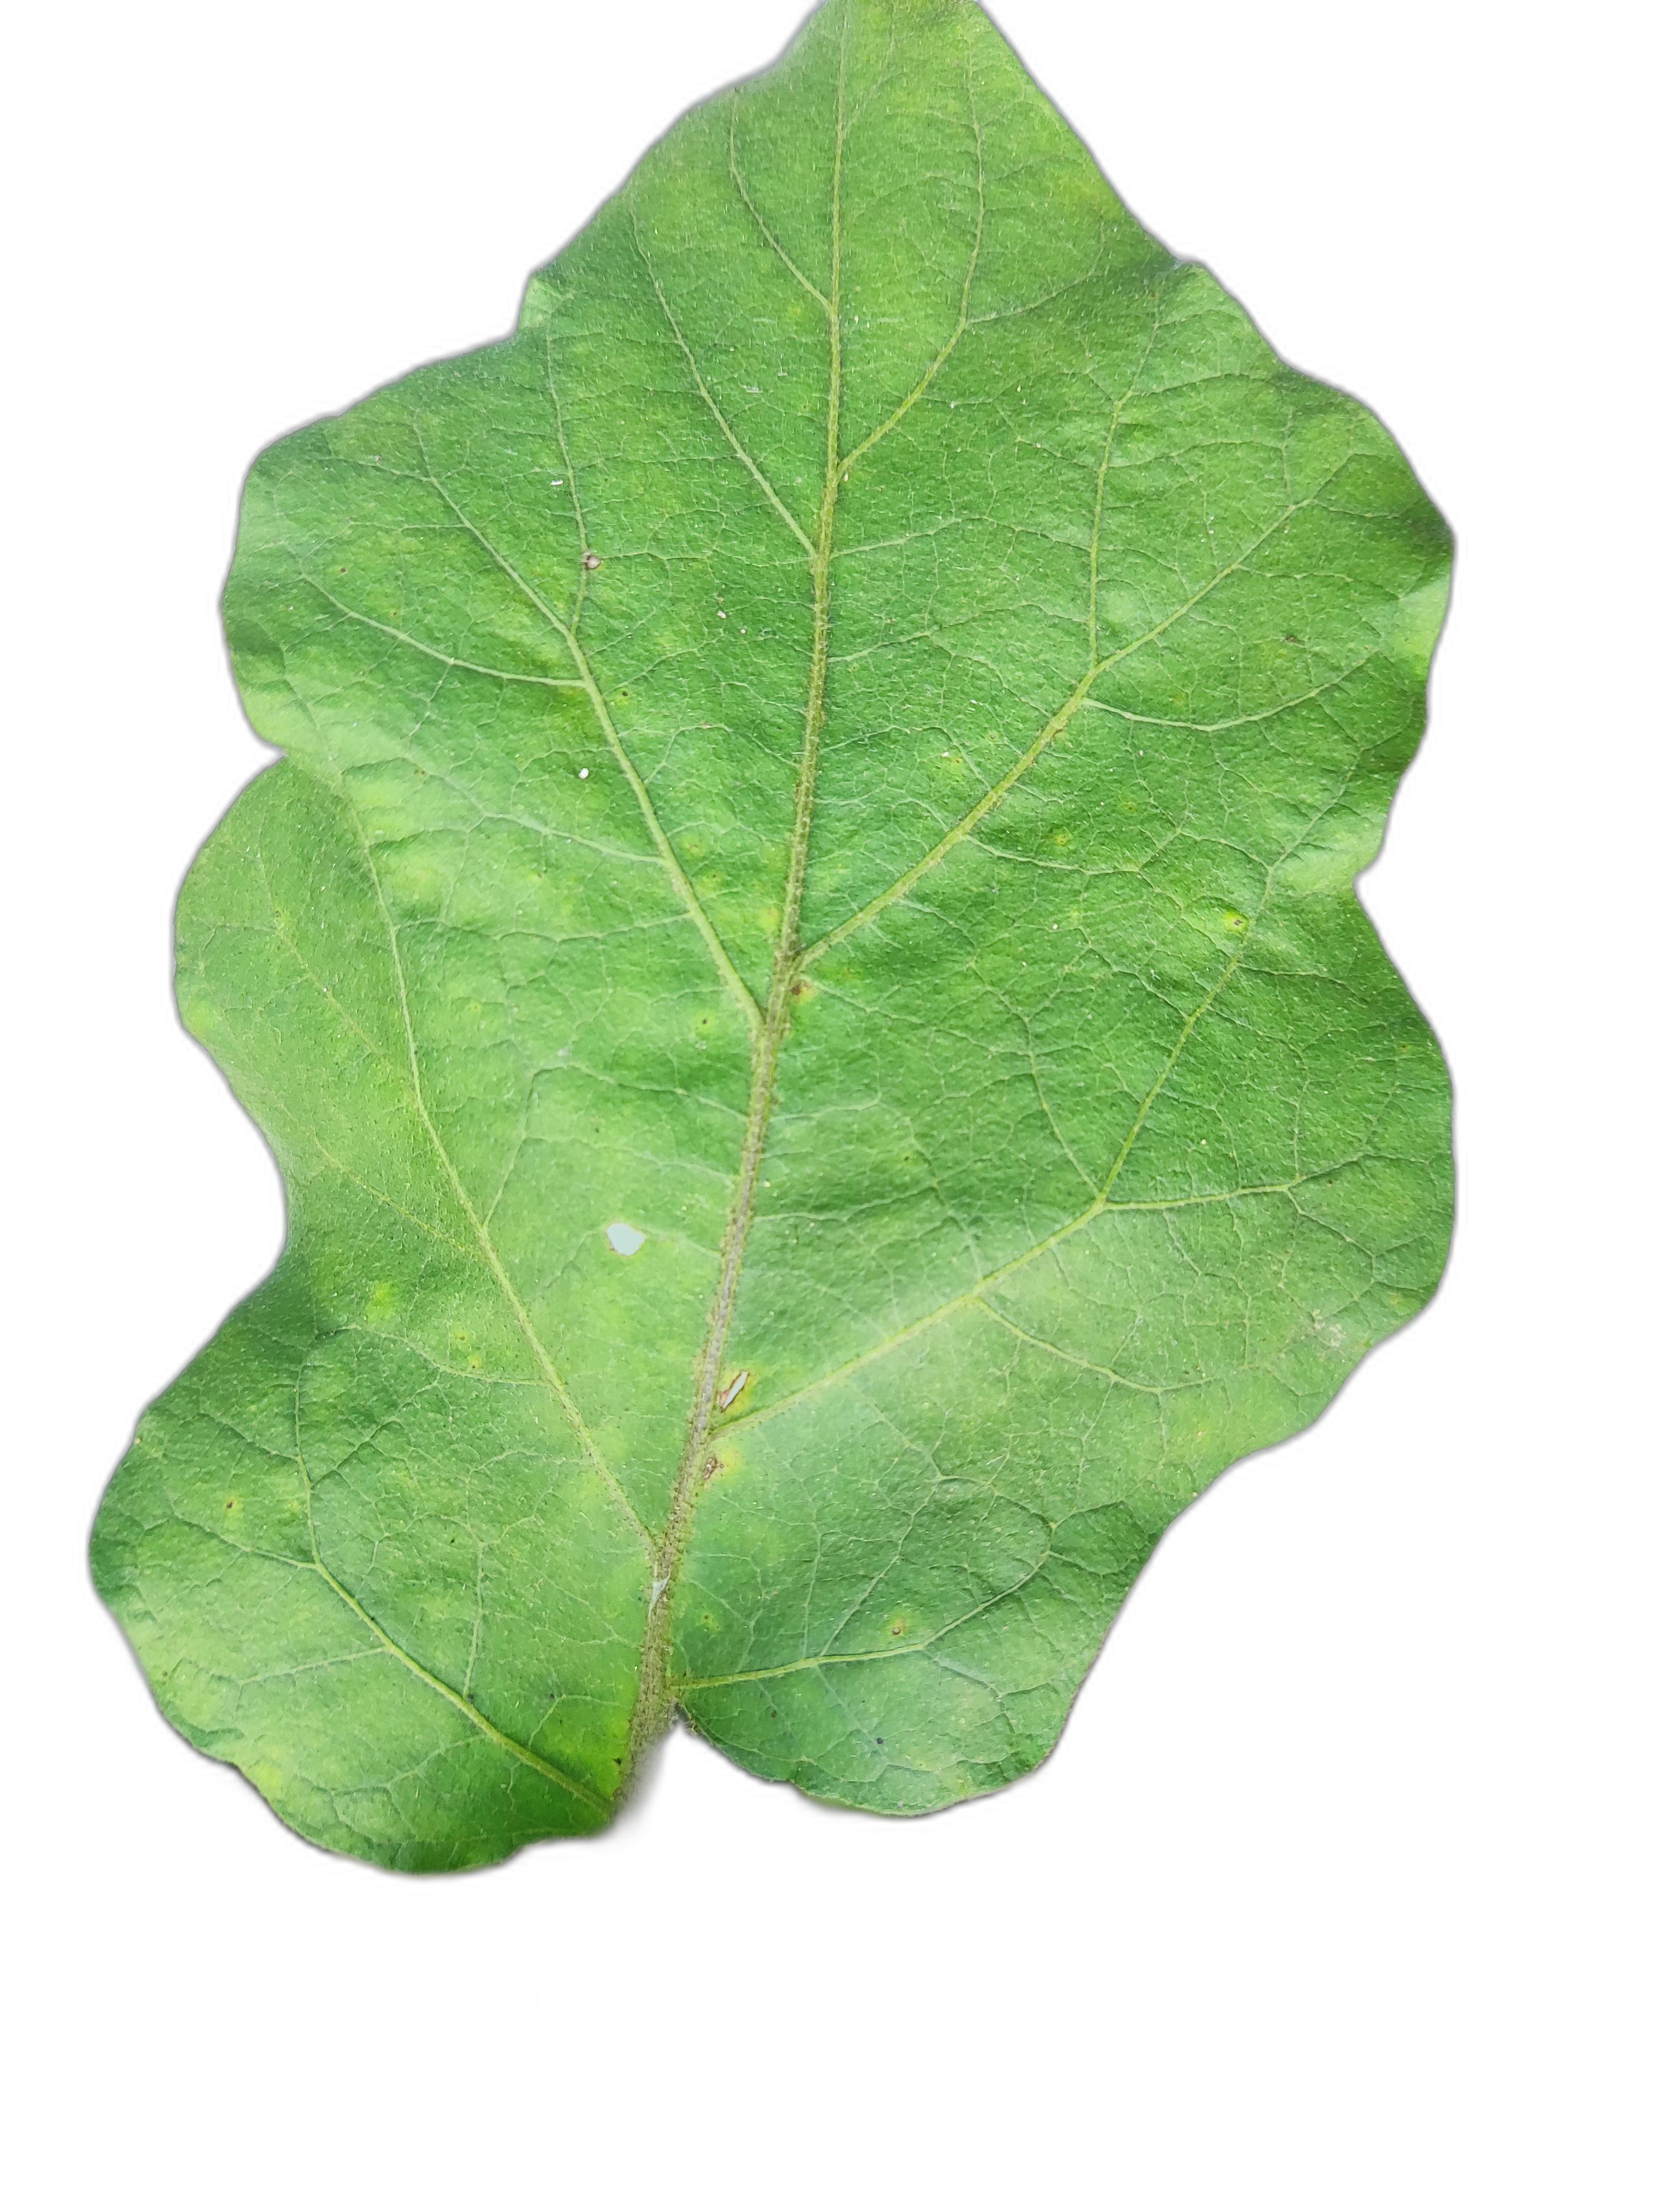
Label: Healthy Leaf